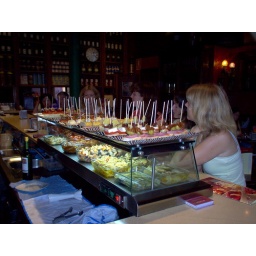
A vine bar in Barcelona, eating tapas for lunch with Susanne, Sonja, Pernilla & Anette